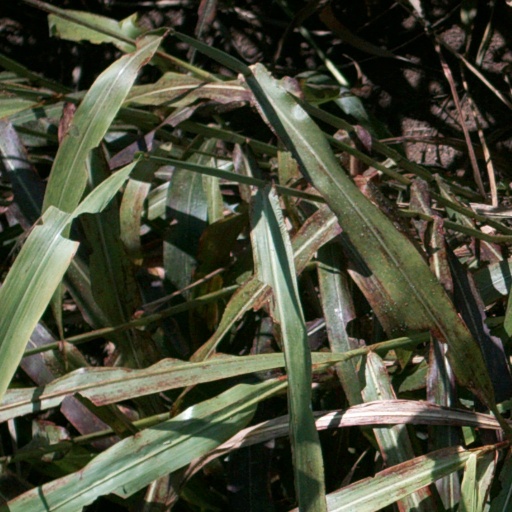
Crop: sorghum